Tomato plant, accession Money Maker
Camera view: vertical (180 deg); turntable rotation: 270 degrees
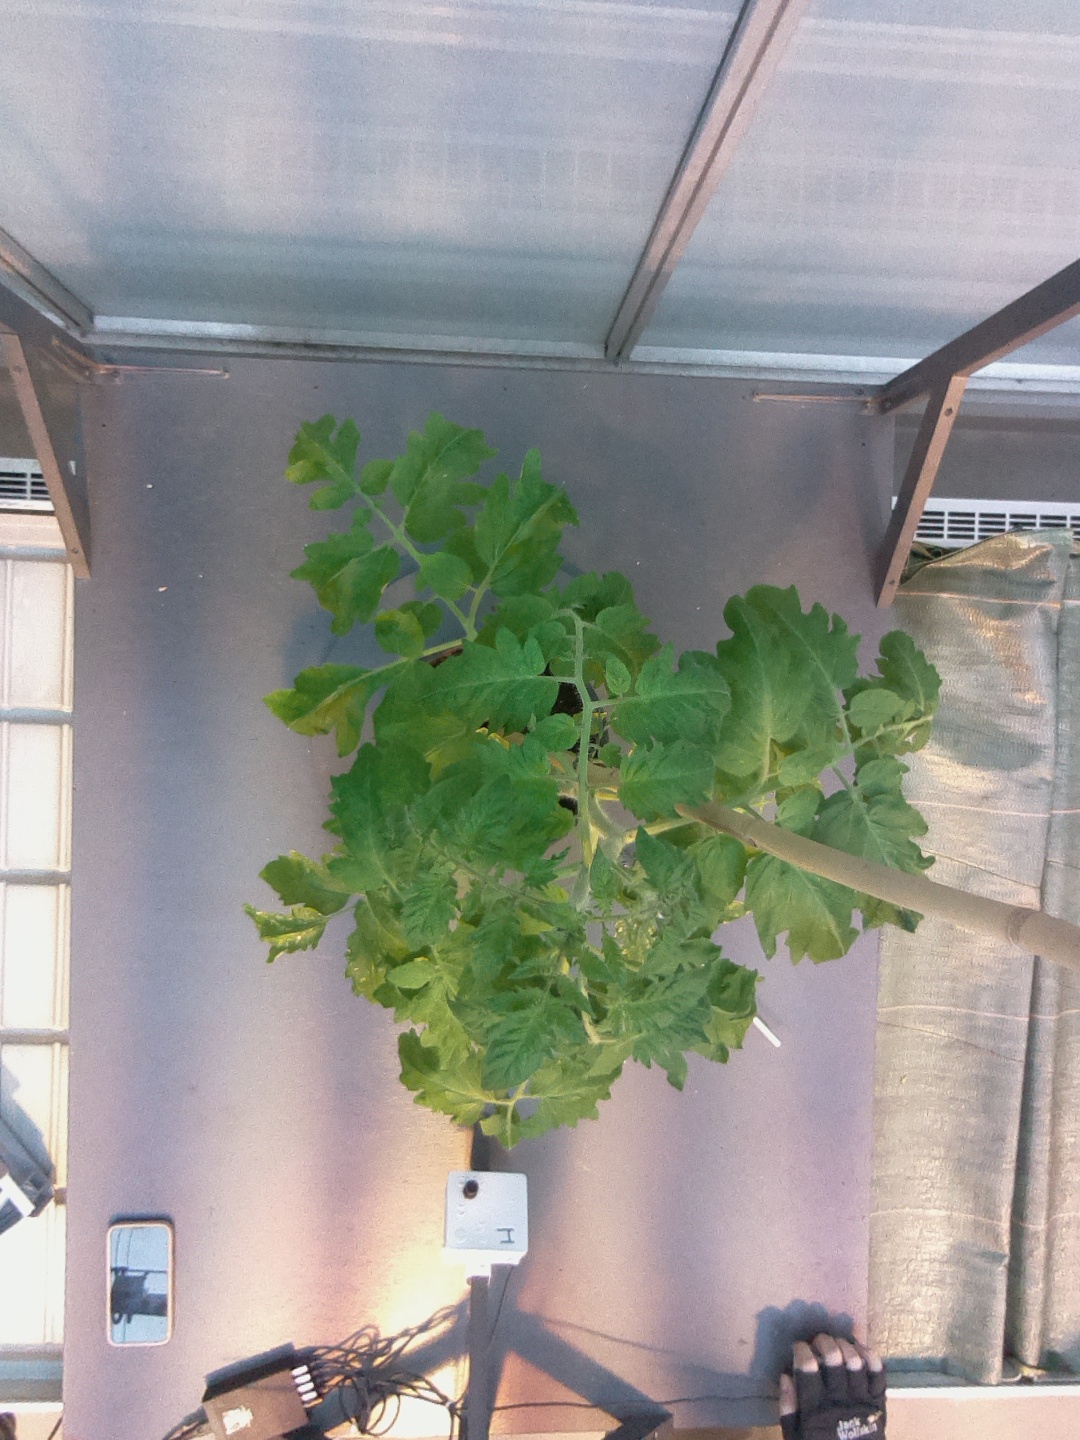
BBCH growth stage 52: 2 inflorescences visible